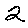
Label: 2